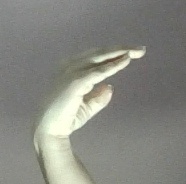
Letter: jeem